General Motors R platform

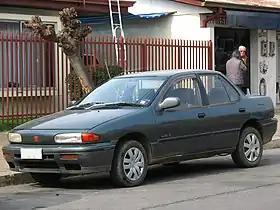
Isuzu Gemini, an example of an R platform vehicle

The GM R platform is a platform manufactured by General Motors from 1985 through 1993.